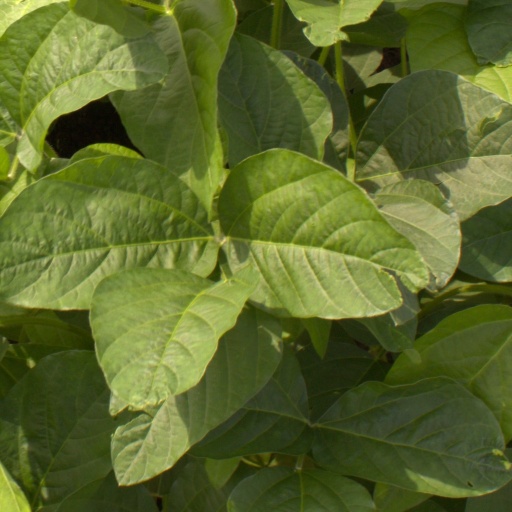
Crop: soybean